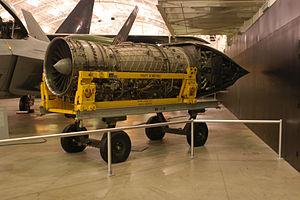
Le Pratt & Whitney F119 est un turboréacteur double flux et double corps à postcombustion, développé par l'Américain Pratt & Whitney entre la fin des années 1980 et le début des années 2000. Propulsant les F-22 Raptor, avions de chasse furtifs de l’US Air Force, il est par conséquent l'unique moteur d'avion de chasse de cinquième génération opérationnel à l'heure actuelle.